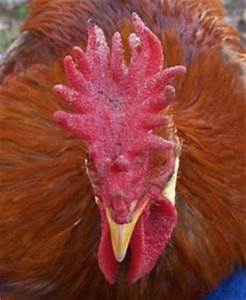
Label: chicken